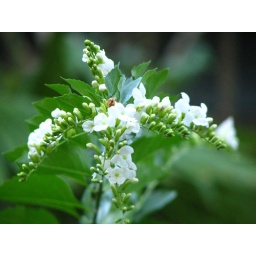
white flower in shade